List of United States Supreme Court cases, volume 267

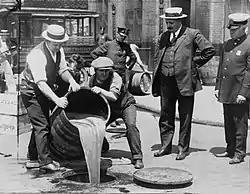
Removal of liquor during Prohibition

"Samuels v. McCurdy", 267 U.S. 188 (1925), is a decision regarding the application of "ex post facto" when an object was legally purchased and possessed, but was then later banned by statute. In 1917, Georgia's criminal alcohol prohibition law became effective before federal prohibition did under the Eighteenth Amendment. Sig Samuels had legally purchased alcohol for personal use before the ban. A sheriff seized the alcohol with a valid search warrant after prohibition became effective. Samuels sued for a return of his property for violating his due process; he also claimed the law was being applied in an unconstitutional "ex post facto" fashion because consumption per se was not forbidden by Georgia's law. The Supreme Court held that "ex post facto" does not apply, because possession is an ongoing condition.